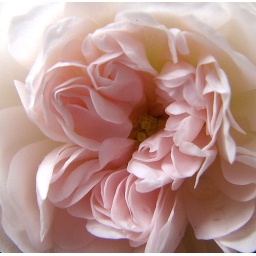
My rose tree has suddenly come in to bloom...